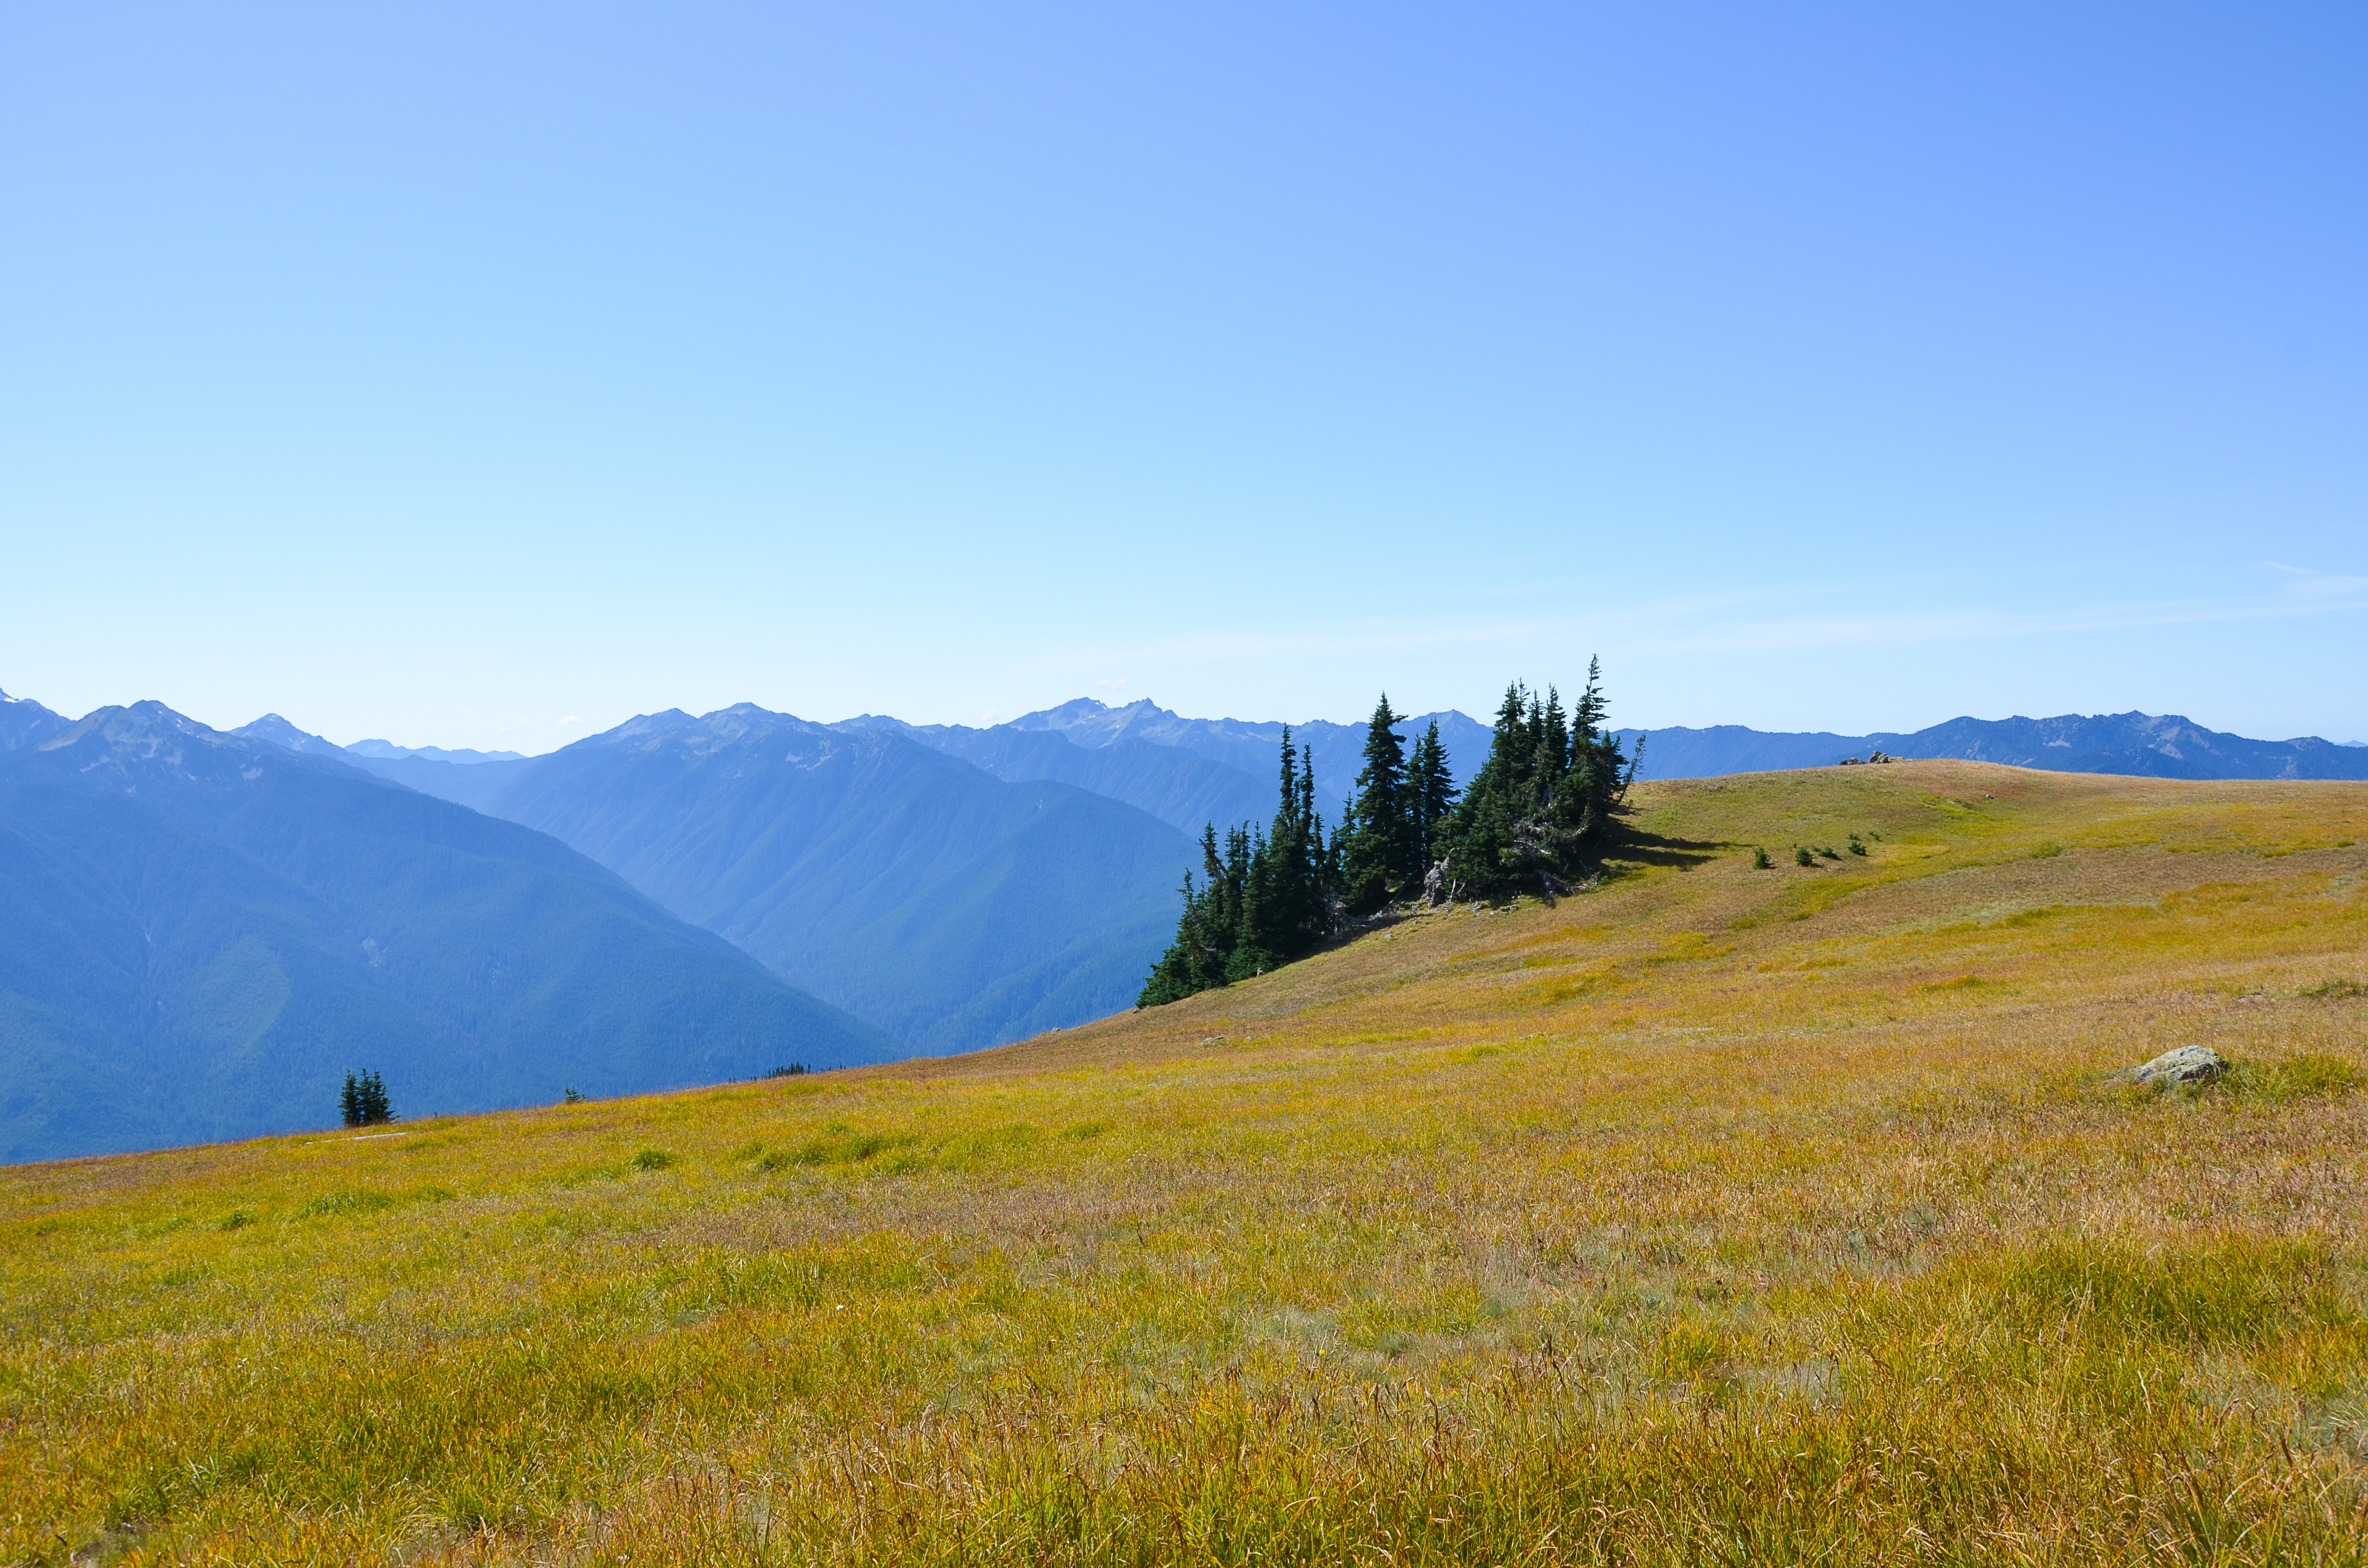
landscape, nature, grass, horizon, wilderness, walking, mountain, trail, meadow, prairie, hill, adventure, mountain range, slope, pasture, usa, america, ridge, plain, washington, west coast, trees, mountains, grassland, conifers, outlook, plateau, wide, fell, habitat, loch, firs, ecosystem, tundra, steppe, landform, mountain pass, hurricane ridge, olympic national park, sub alpine, forest border, natural environment, geographical feature, mountainous landforms